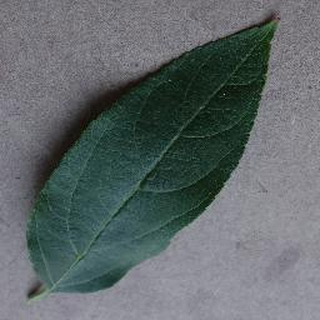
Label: healthy_apple